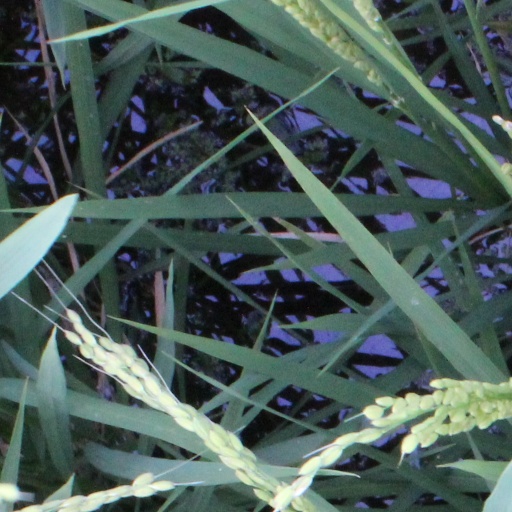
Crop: rice